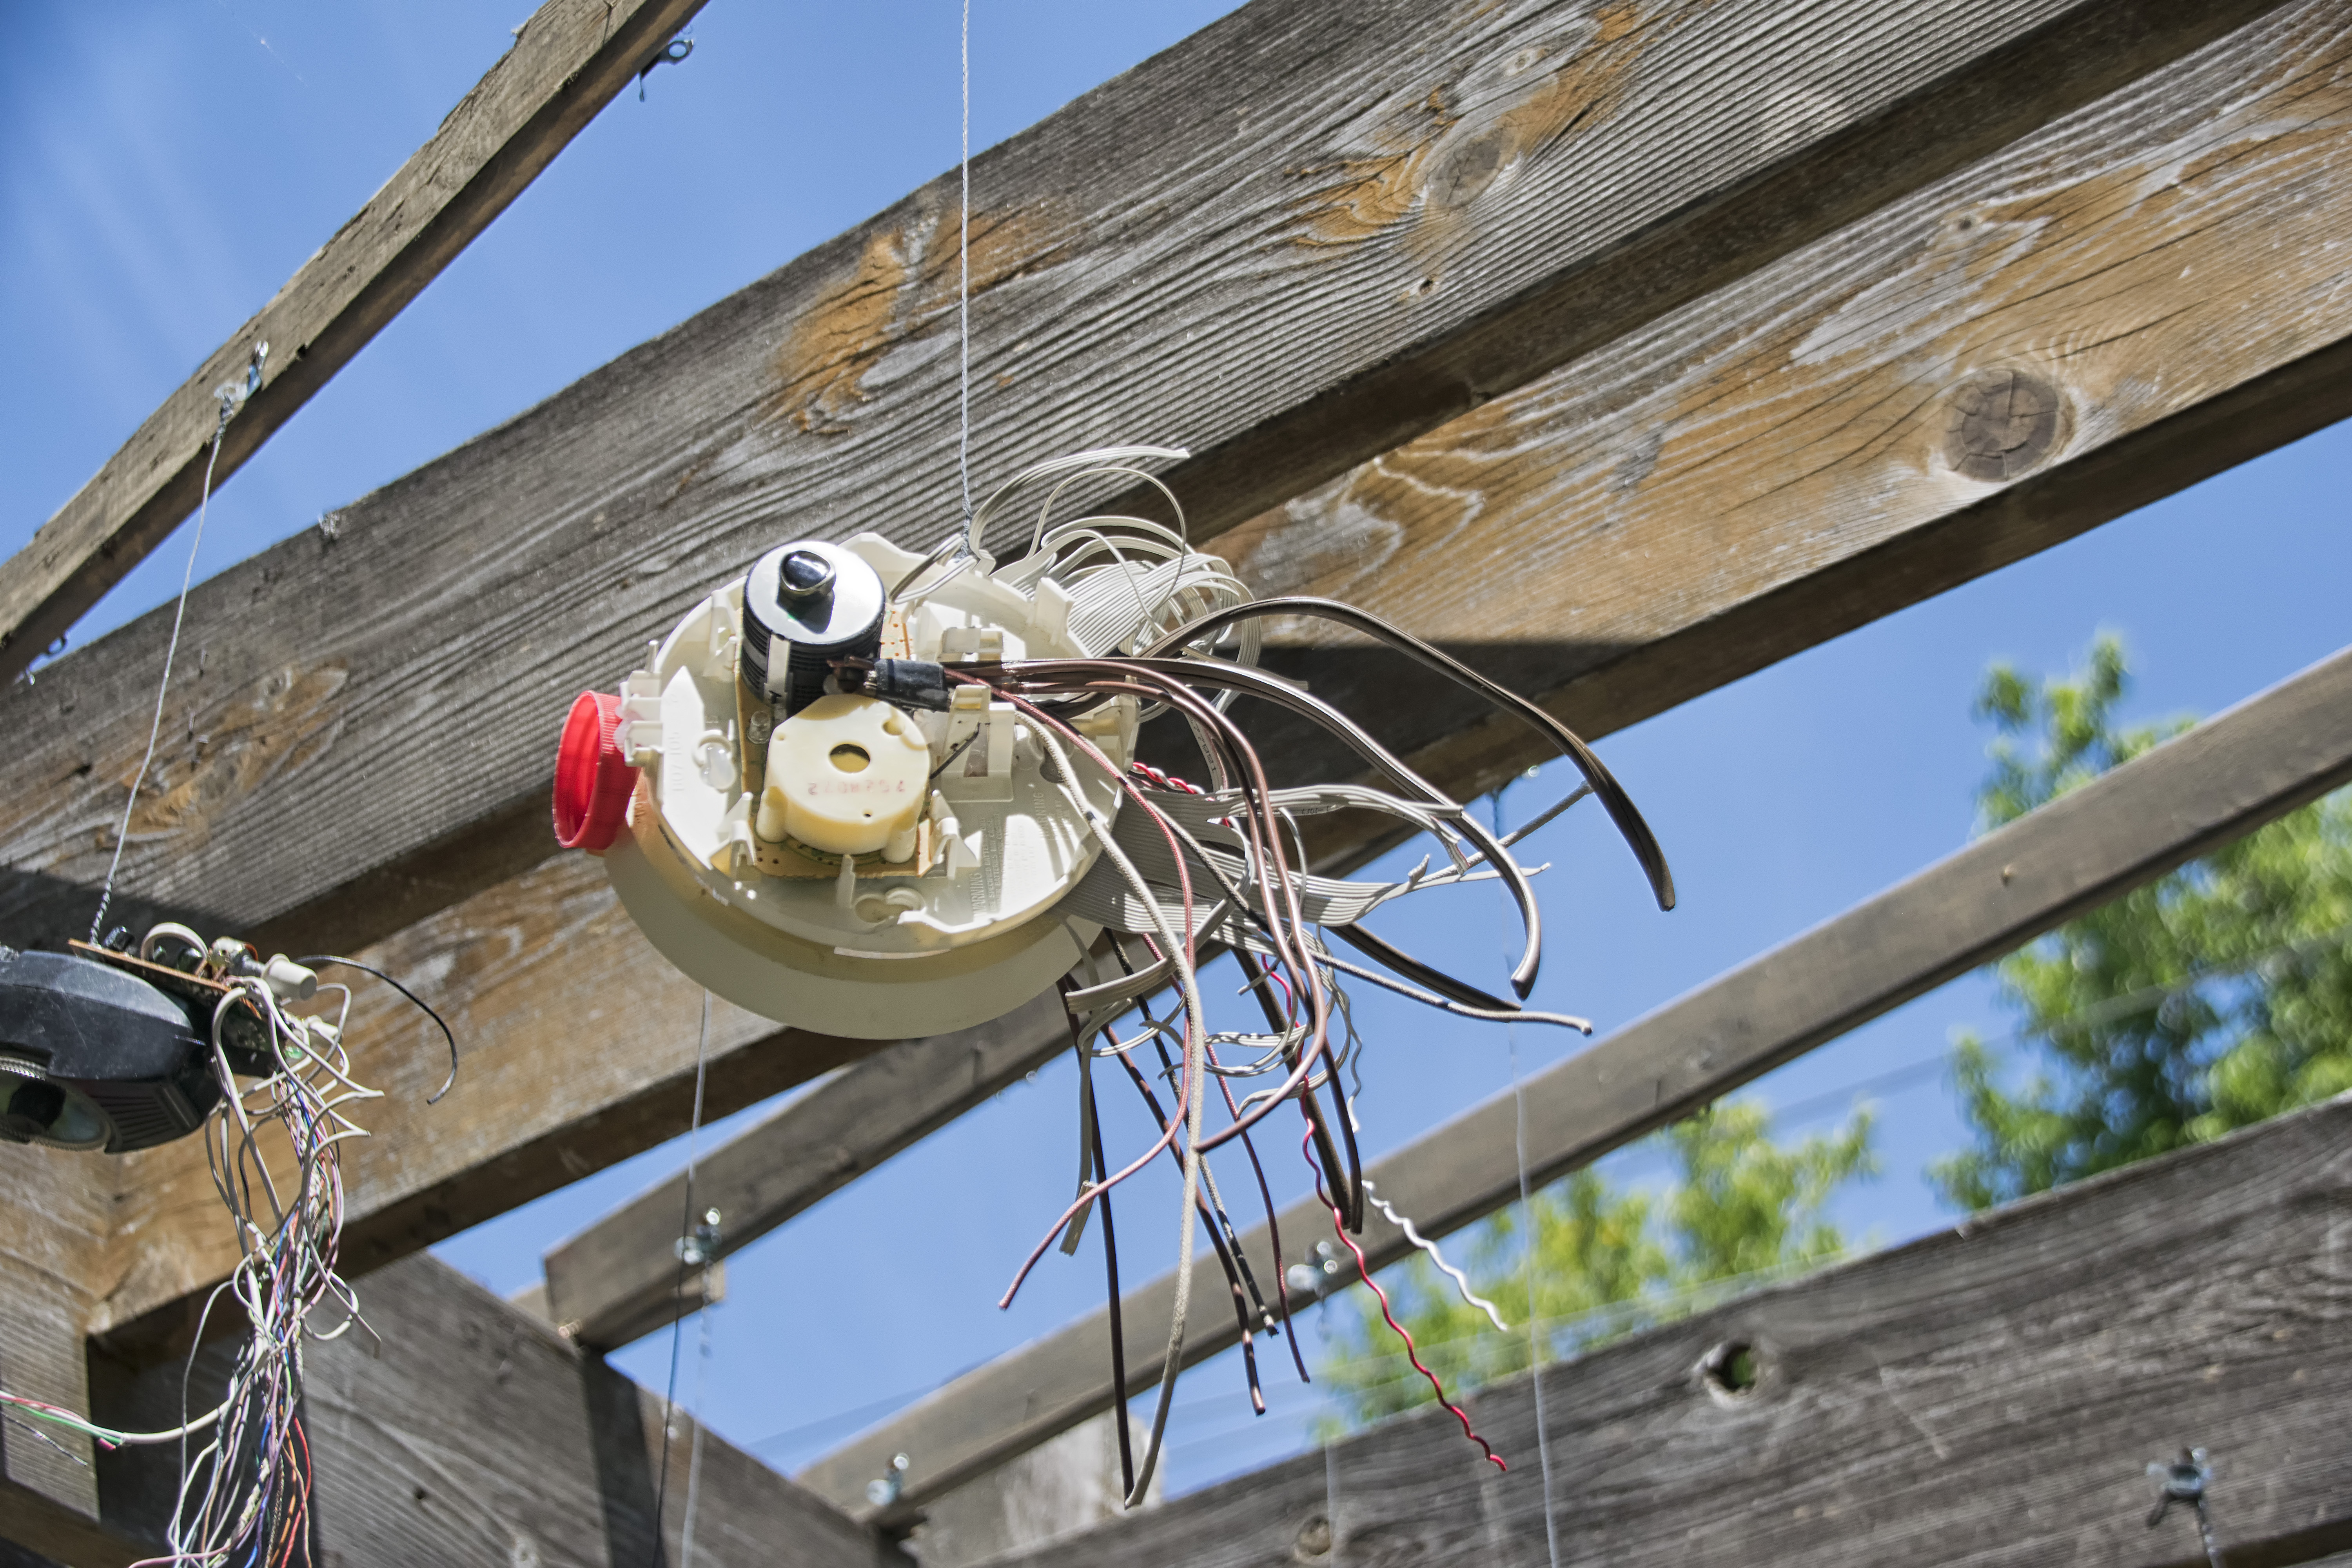
wood, roof, construction, vehicle, mast, art, canada, quebec, sherbrooke